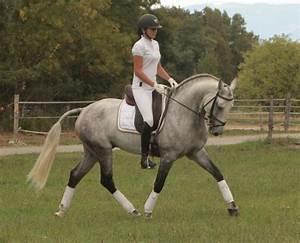
horse